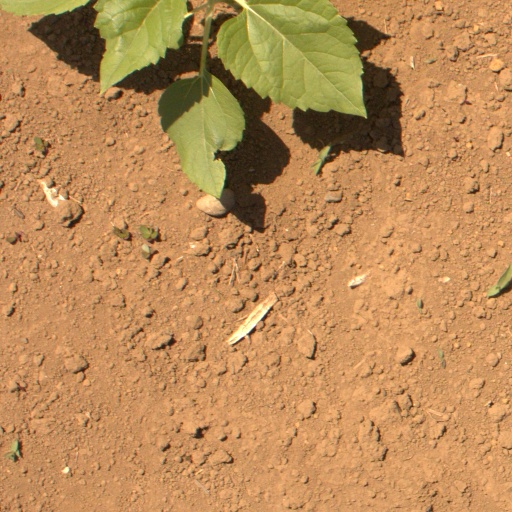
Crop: Jerusalem artichoke